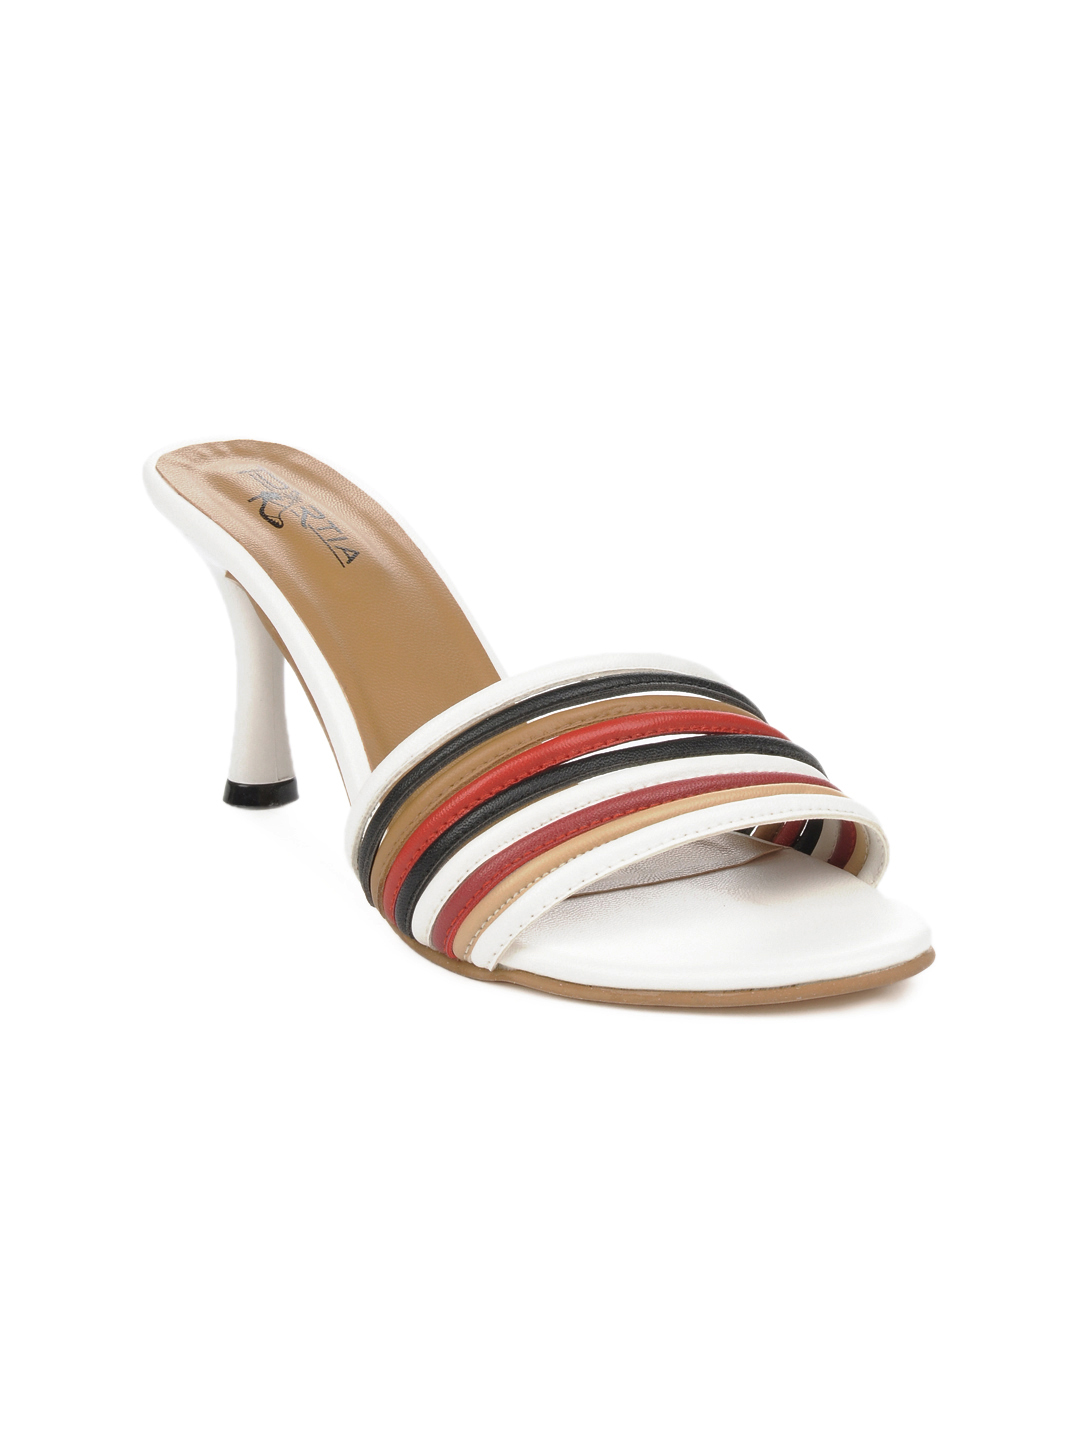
Portia Women White Heels
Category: Footwear / Shoes / Heels
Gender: Women
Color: White
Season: Winter 2012
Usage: Casual